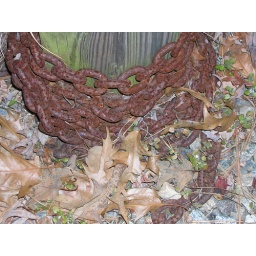
rusty chain wrapped around wooden pole surrounded by rocks and leaves